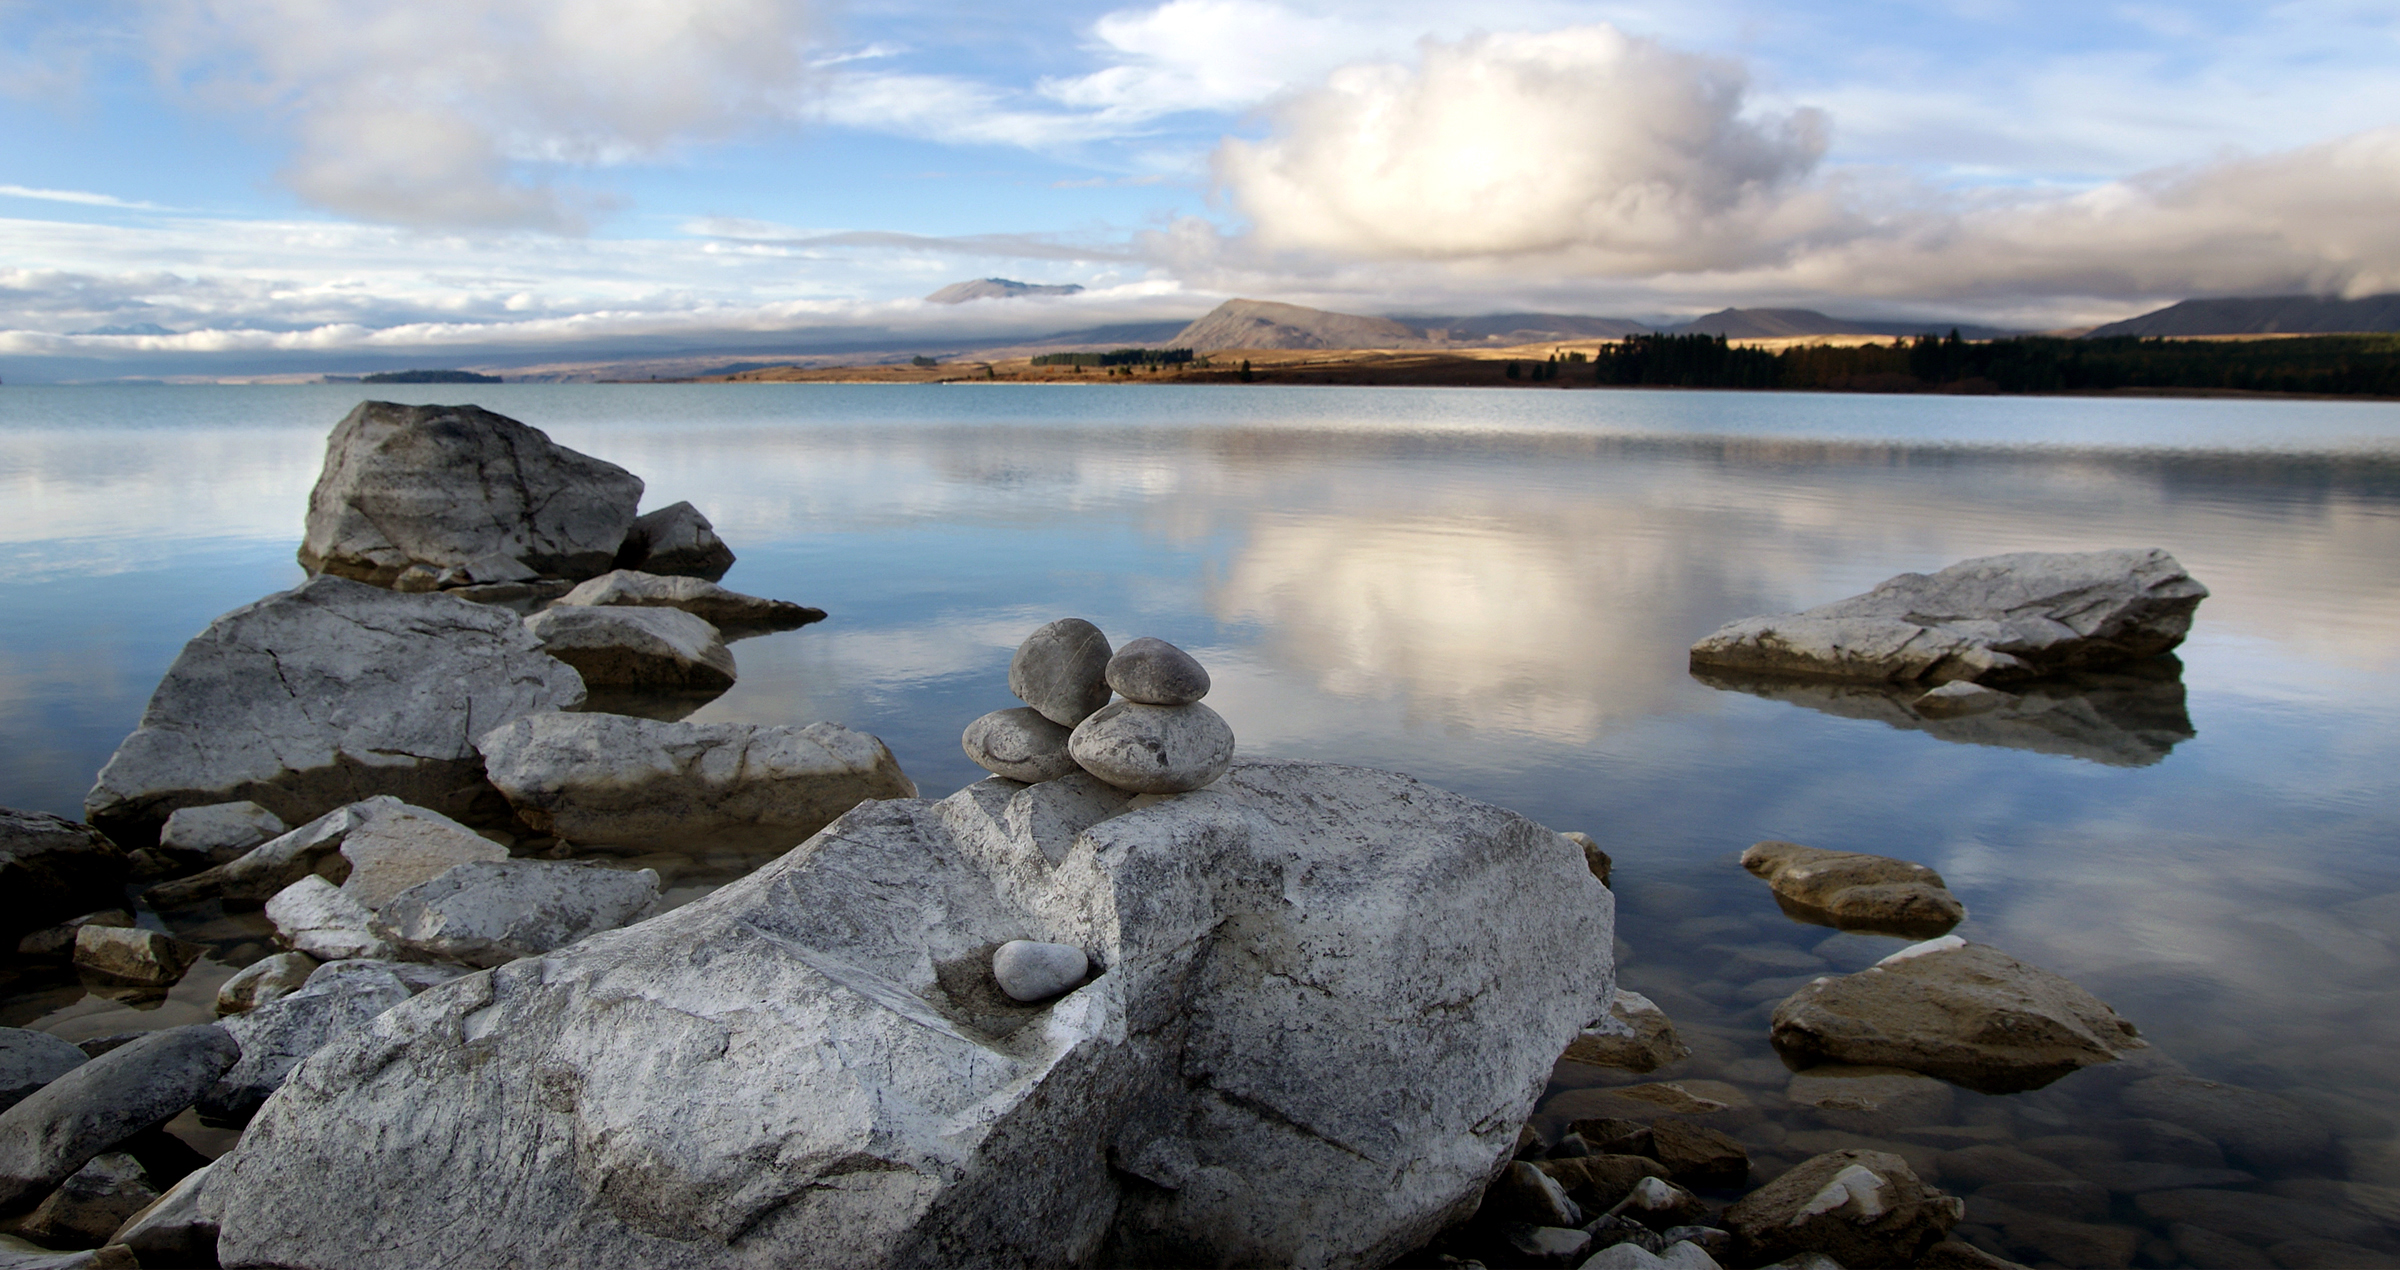
landscape, sea, coast, water, nature, rock, ocean, wilderness, mountain, snow, winter, cloud, sunset, shore, lake, shoreline, clear, reflection, terrain, material, body of water, geology, canterbury, laketekapo, canterburylandscape, loch